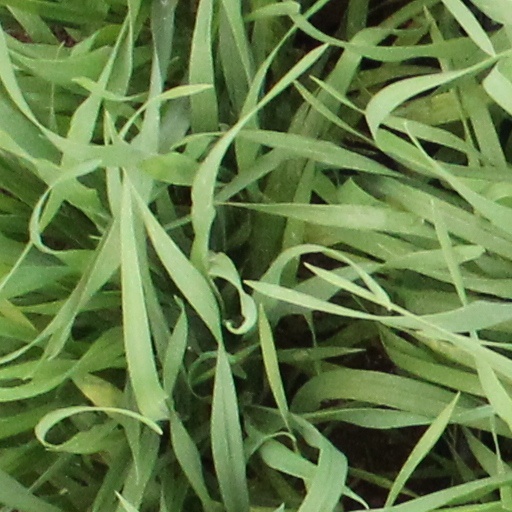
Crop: wheat